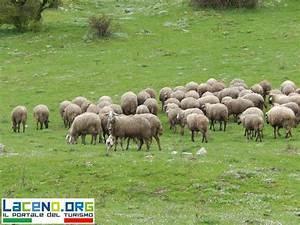
sheep